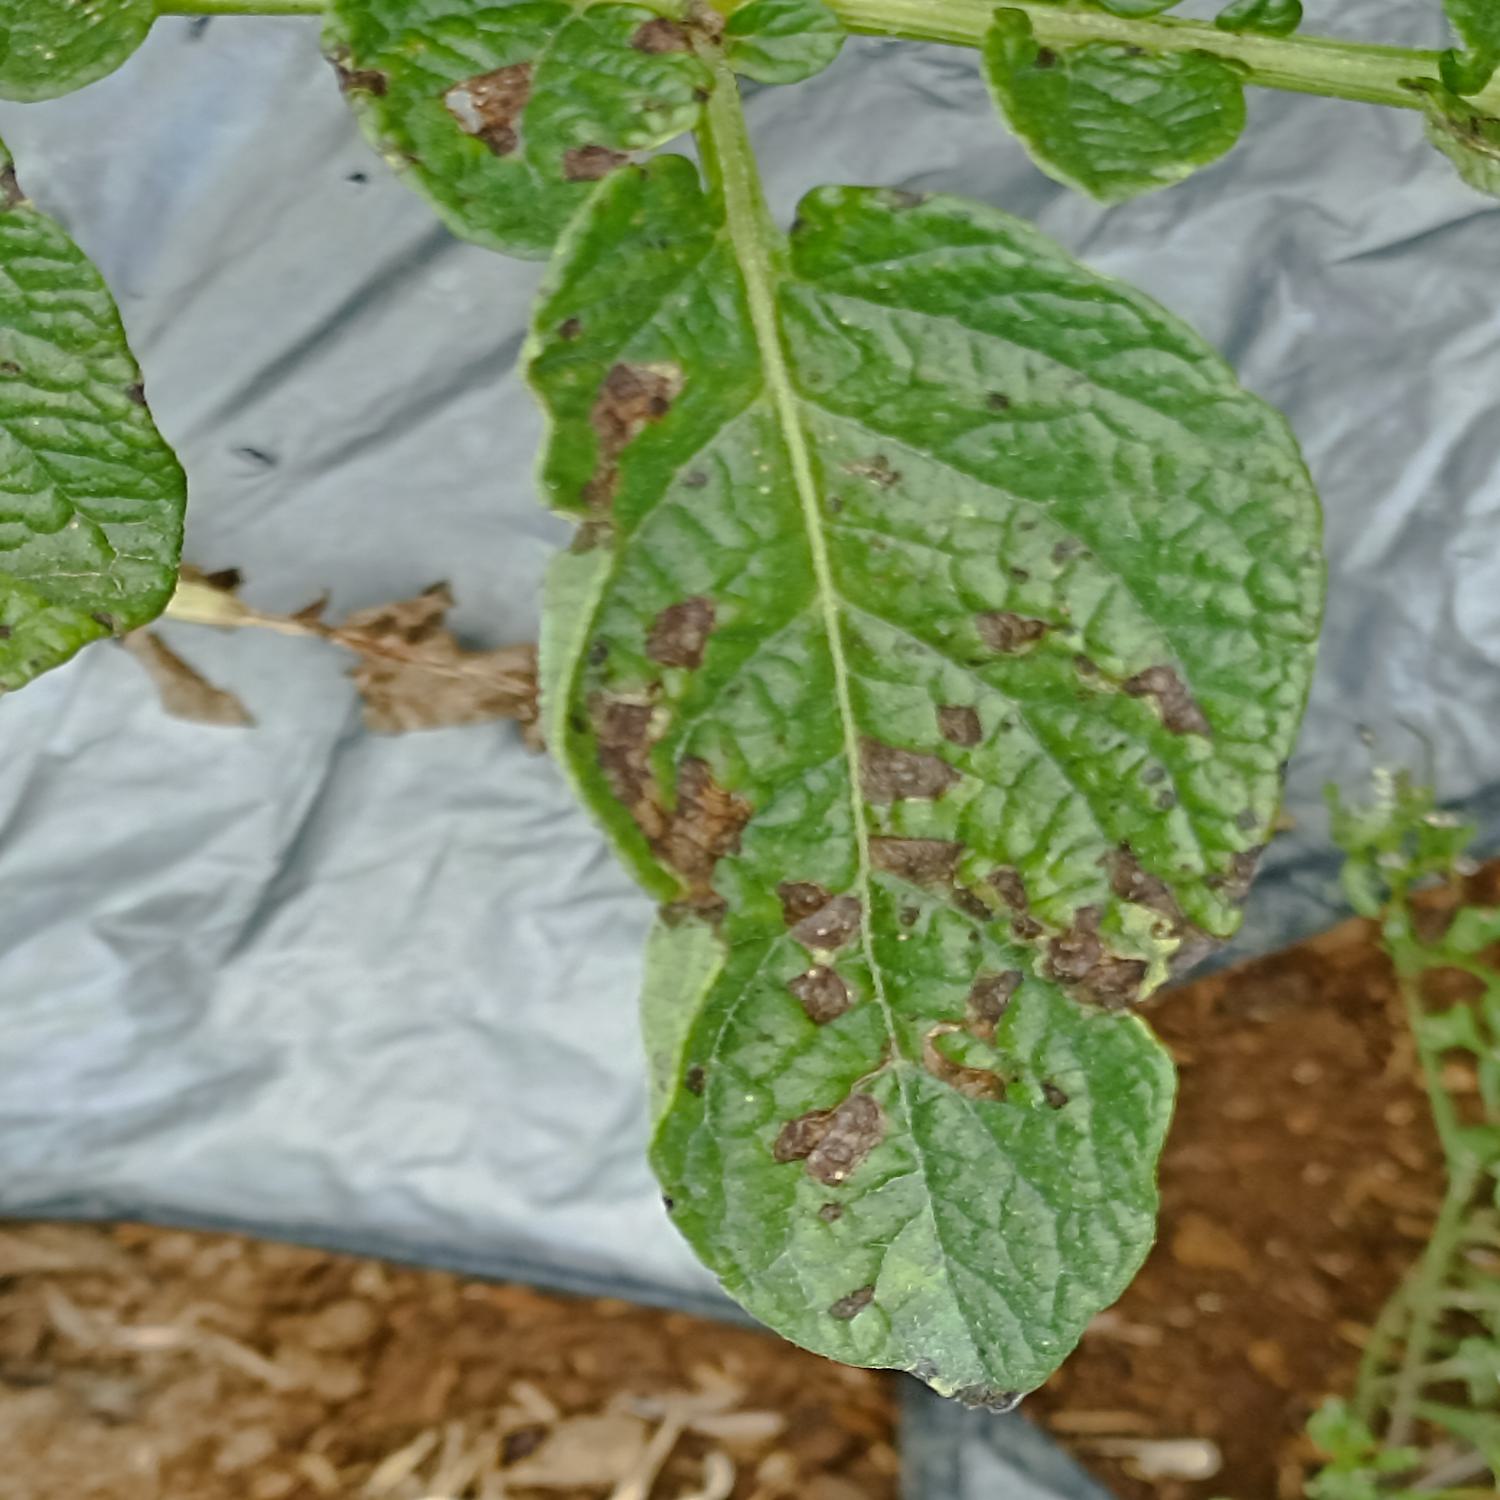
Label: Fungi